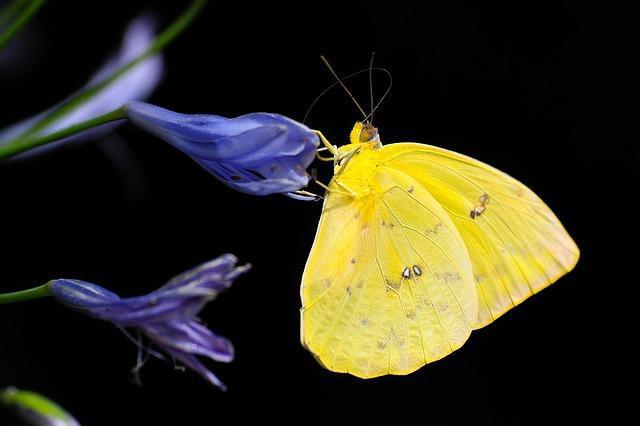
butterfly